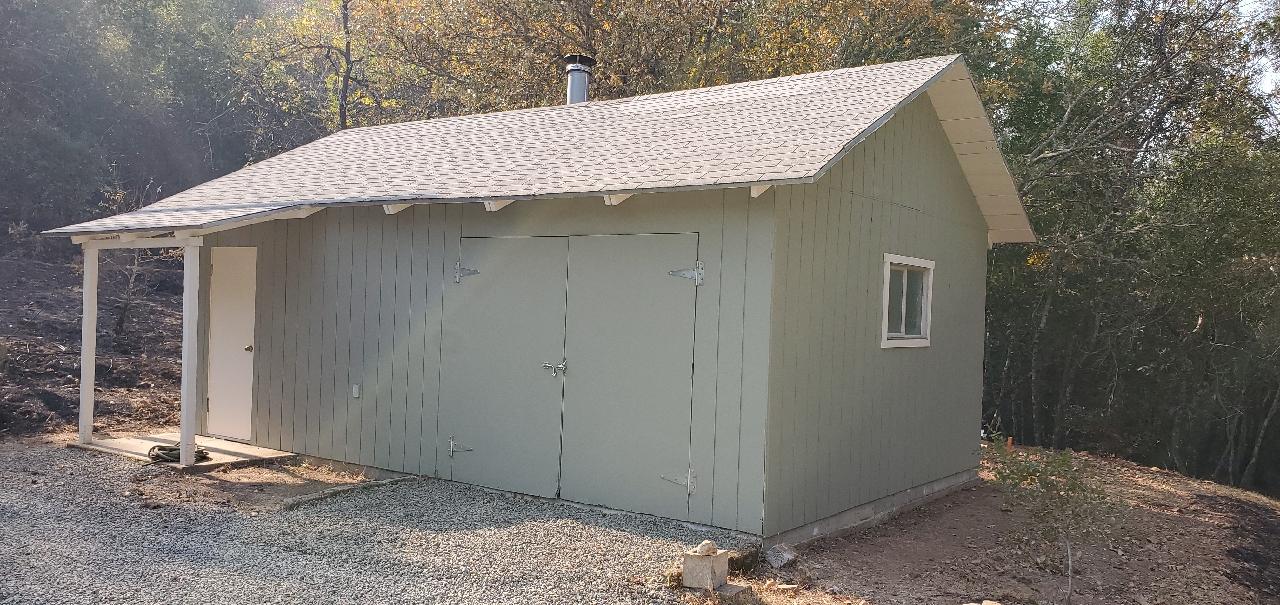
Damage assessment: no_damage